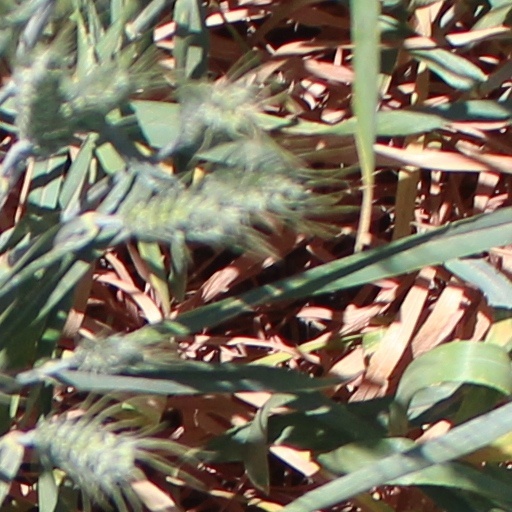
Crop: wheat